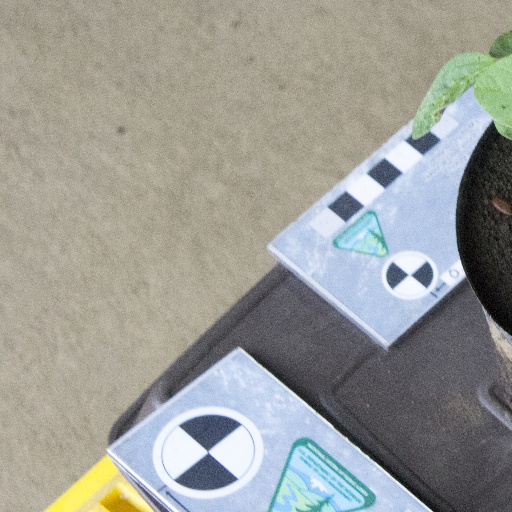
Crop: soybean